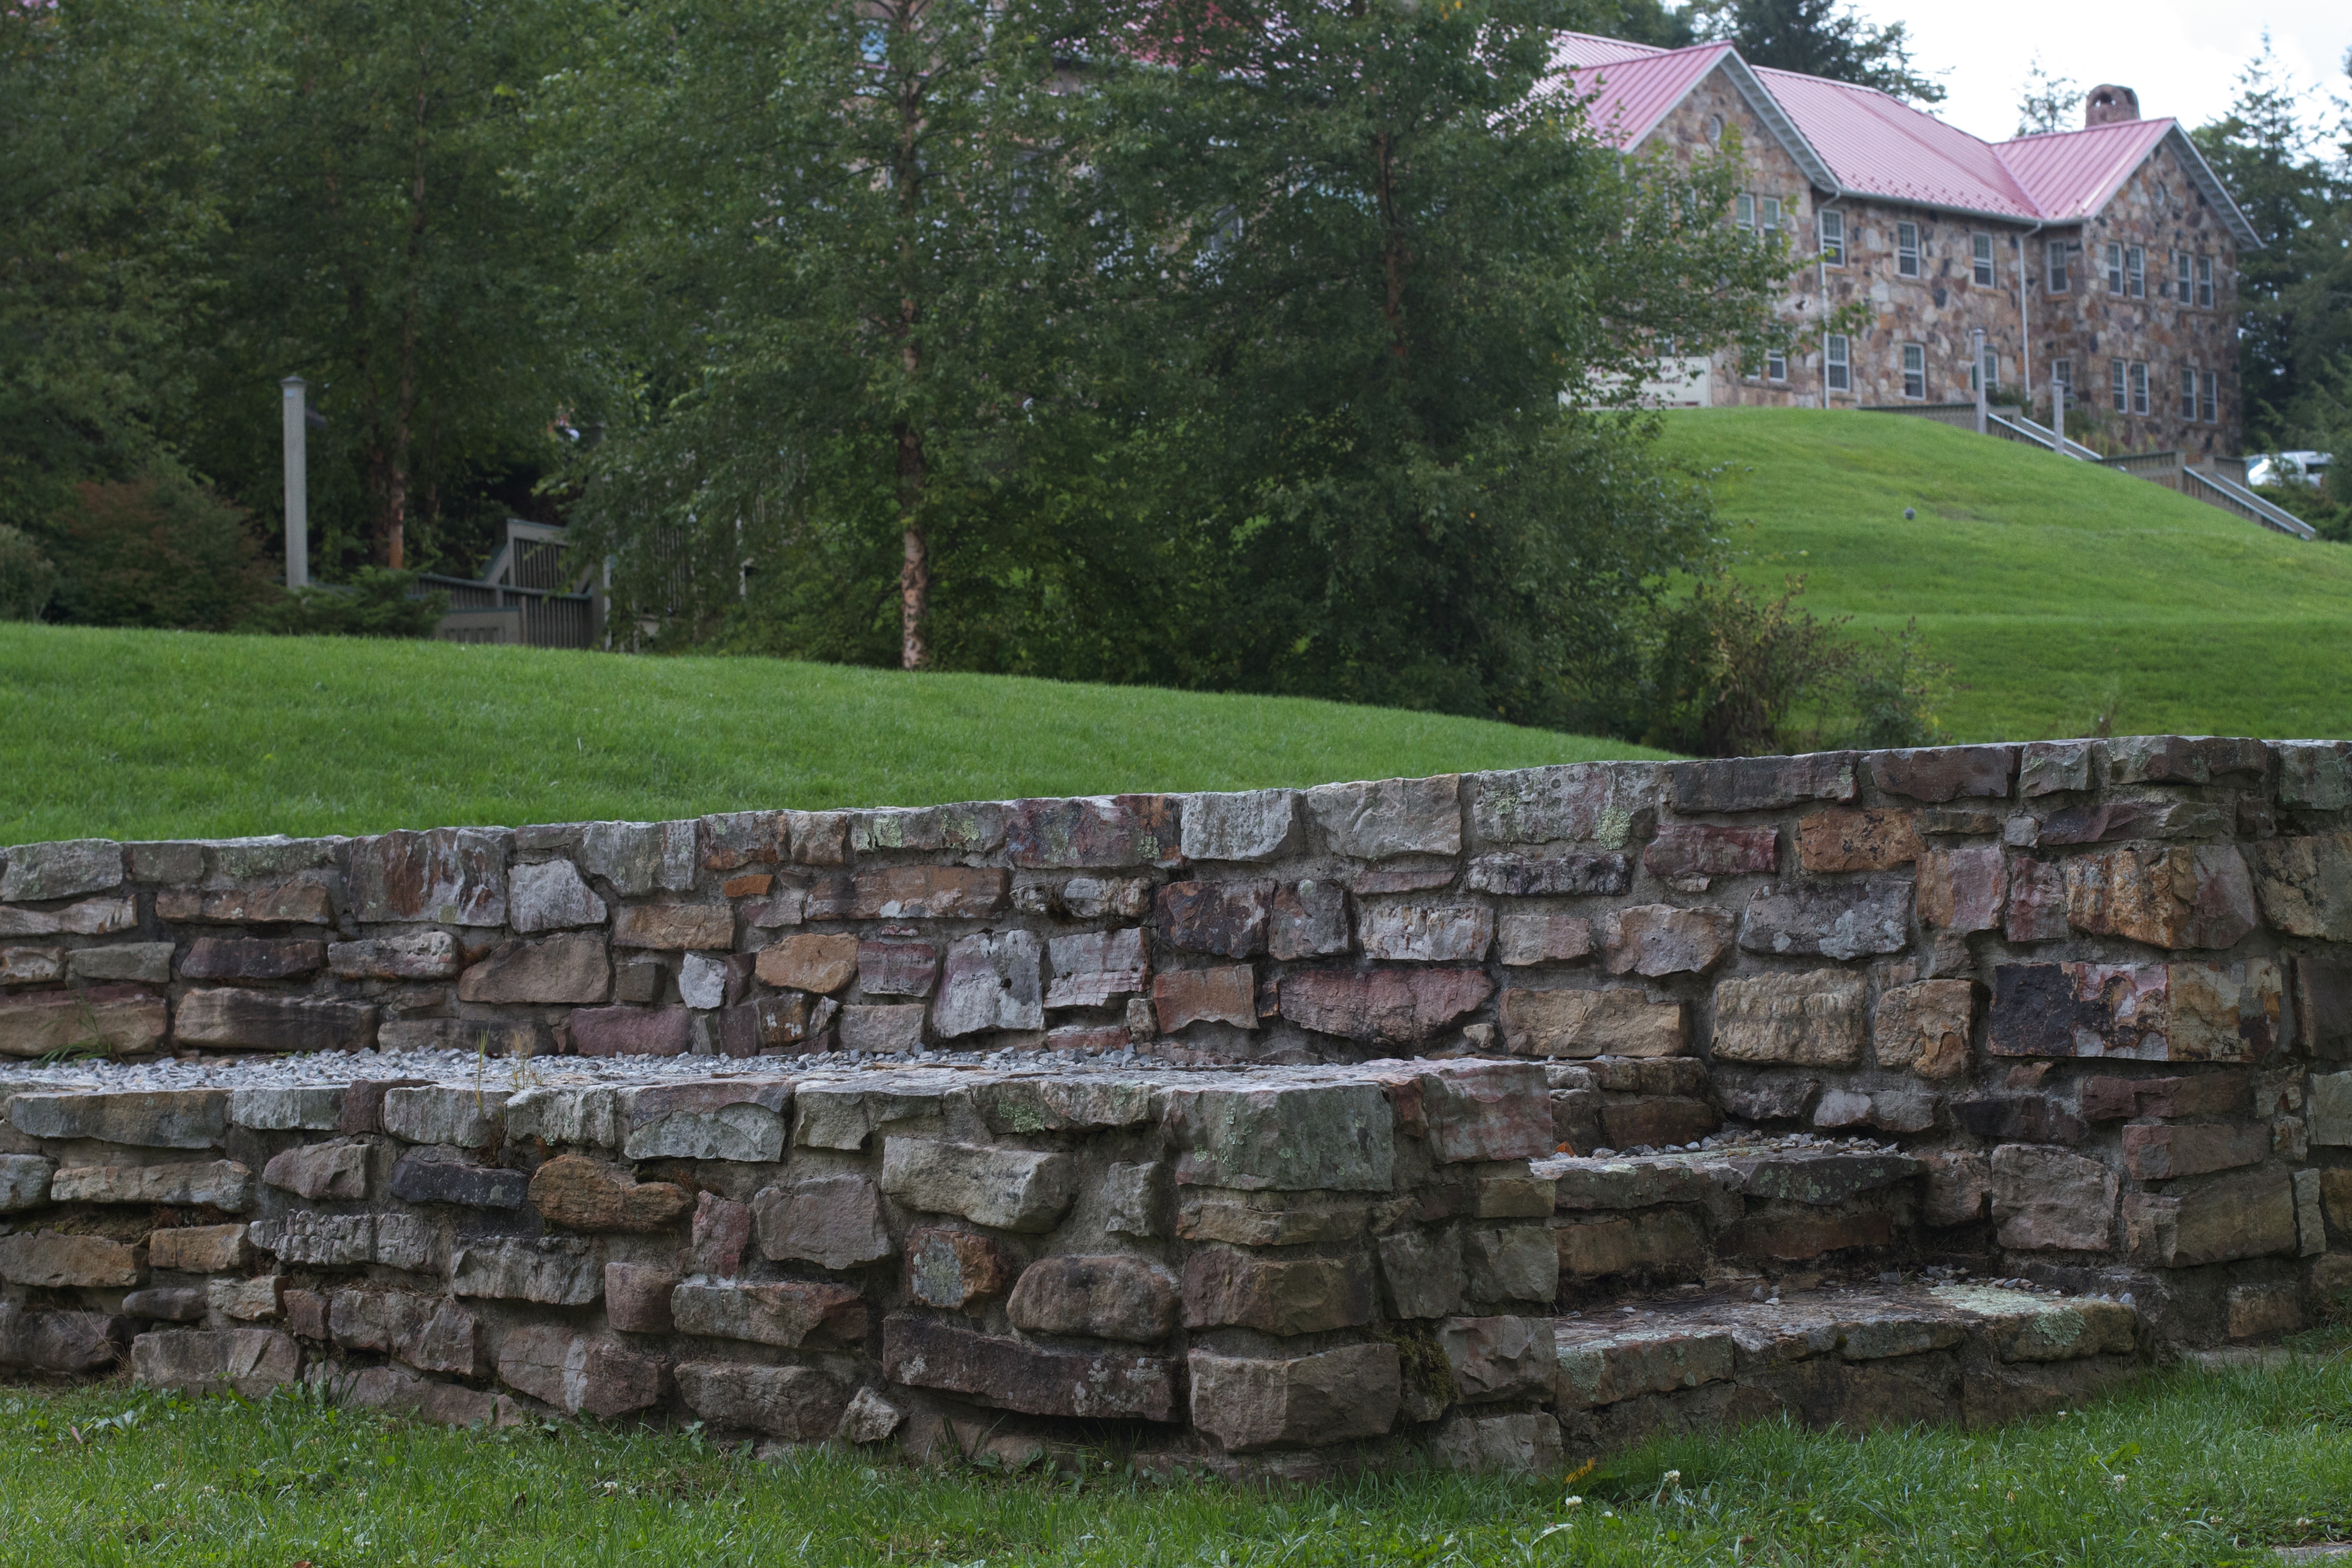
tree, grass, rock, lawn, wall, backyard, stone wall, garden, ruins, shrub, estate, yard, outdoor structure